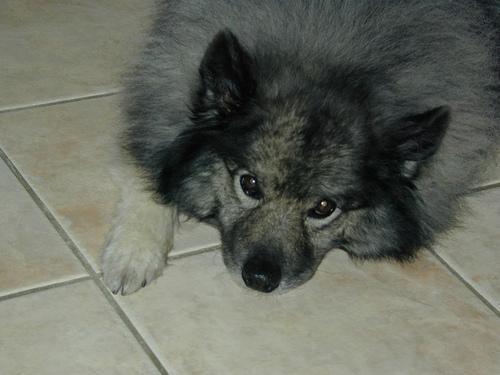
keeshond